History of rail transport in Algeria

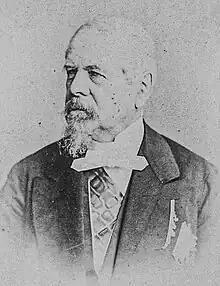
François de Chabaud-Latour, who authored a report emphasizing the need for railway development in Algeria.

The history of rail transport in Algeria began in 1857 during the French colonization with the implementation of an initial plan for the creation of a railway network. This plan, formalized by a decree from Emperor Napoleon III, defined the initial framework of the Algerian railway network, which continued to evolve throughout the second half of the 19th century, both in terms of its scale and structure.